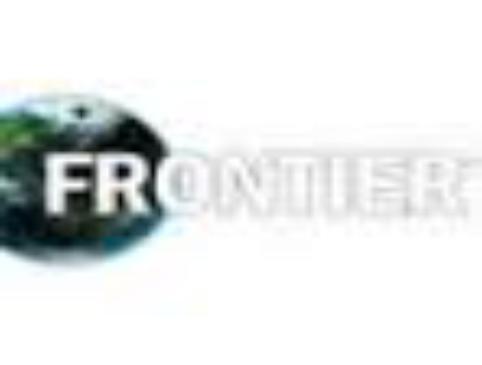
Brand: frontier developments
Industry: Leisure